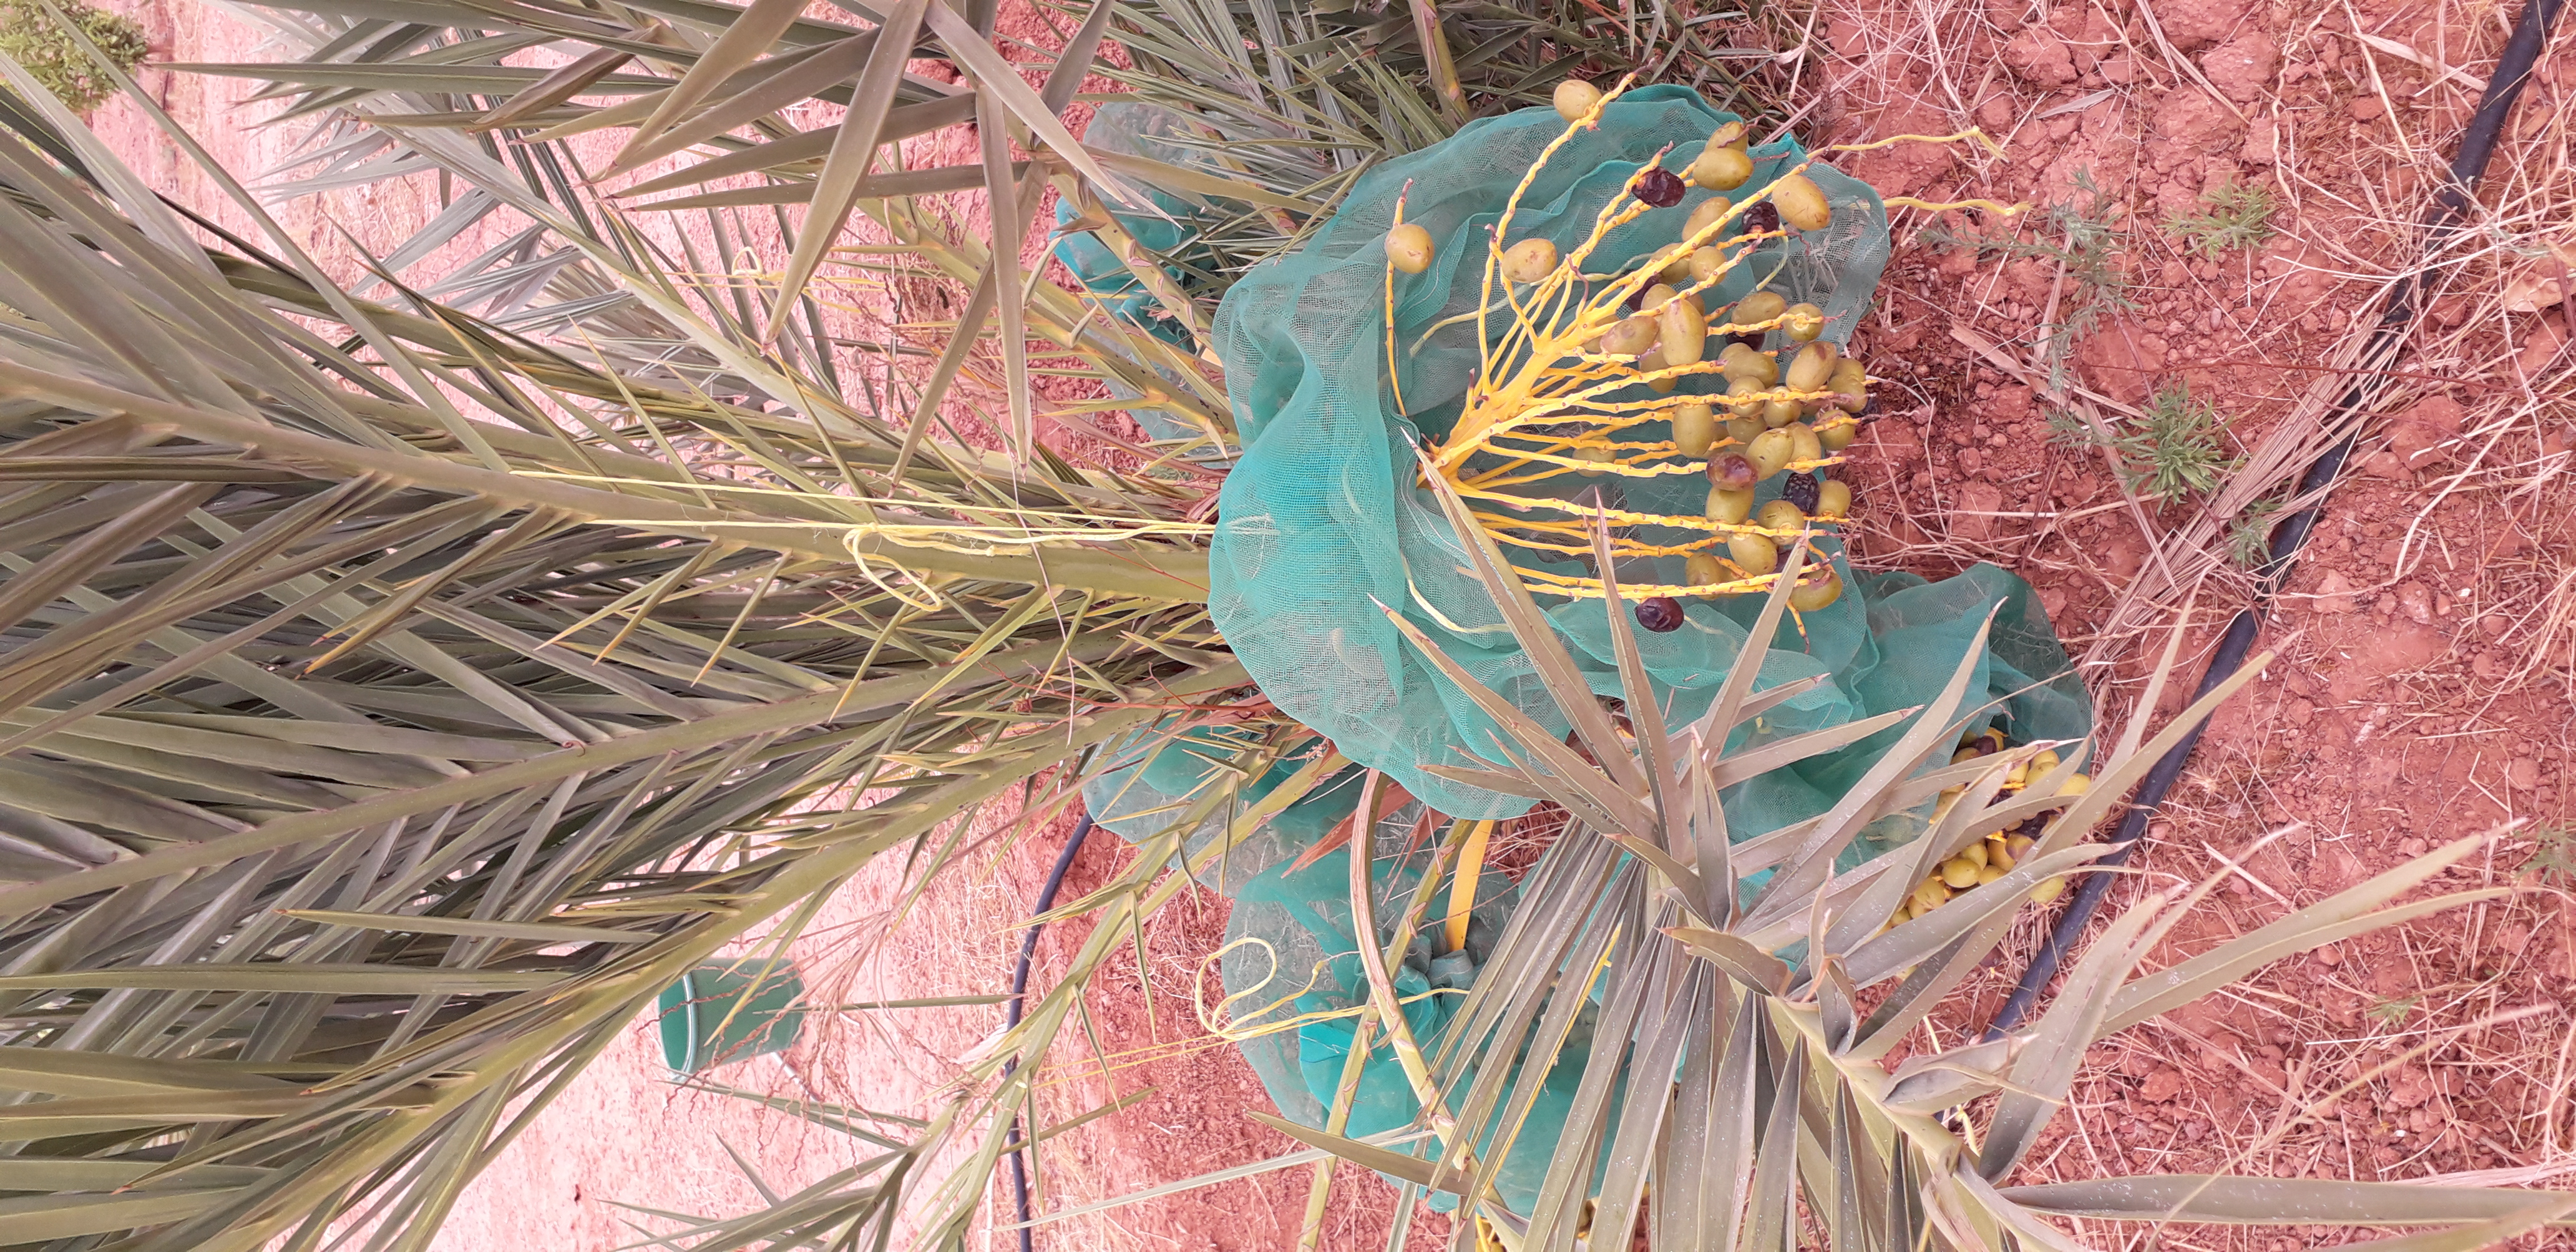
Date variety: kholt